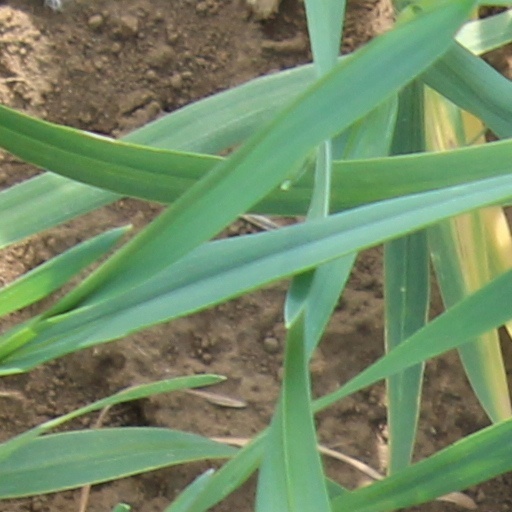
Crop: wheat